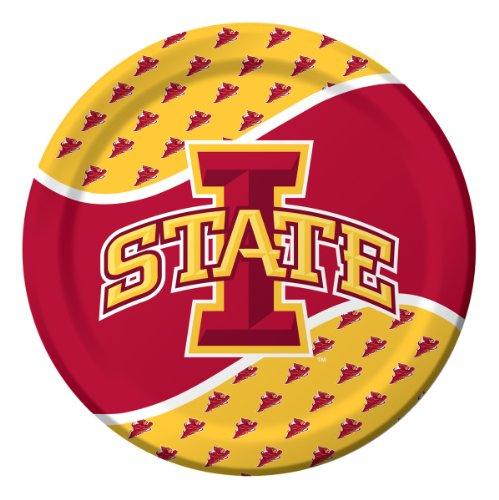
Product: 8-Count Paper Dinner Plates, Iowa State Cyclones
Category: Health & Household | Household Supplies | Paper & Plastic | Disposable Plates, Bowls & Cutlery | Plates
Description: Collegiate NCAA team logo dinner paper plates.
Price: $2.99
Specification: ProductDimensions:9x0.8x9inches|ItemWeight:4.5ounces|ShippingWeight:4.8ounces(Viewshippingratesandpolicies)|Department:Tableware|Manufacturer:CreativeConverting-Toys|ASIN:B0067LVFVO|DomesticShipping:ItemcanbeshippedwithinU.S.|InternationalShipping:Thisitemisnoteligibleforinternationalshipping.LearnMore|Itemmodelnumber:424701|DatefirstlistedonAmazon:July4,2011